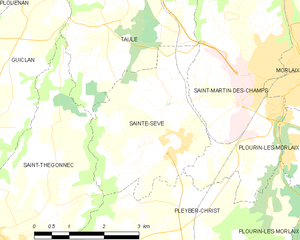
Sainte-Sève est une commune du département du Finistère, dans la région Bretagne, en France.